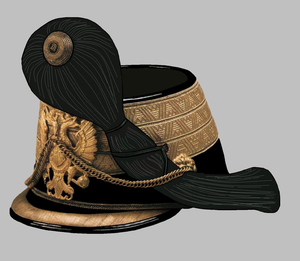
Czako de l'artillerie autriche-hongroise. Officiers de l'etat
Le shako est un couvre-chef militaire, en forme de cône tronqué avec une visière ; il était souvent en feutre et décoré d'une plume, d'un pompon ou d'un galon.